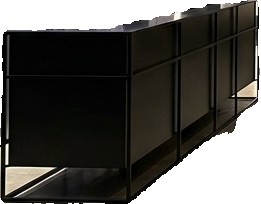
Surface category: table